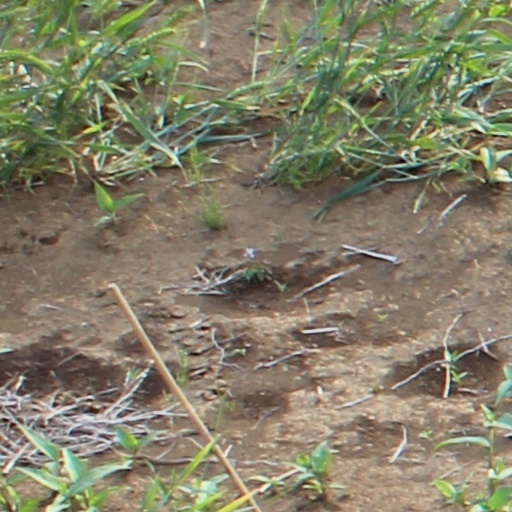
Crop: wheat